Townsville CityLibraries

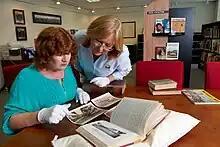
Viewing resources in the, Flinders Street Townsville. Local History Collection room

Citylibraries strives to ensure that it addresses the needs of the local Indigenous community and its members. There are four elements within the role of the Indigenous Resource officer's position within Townsville Citylibraries: